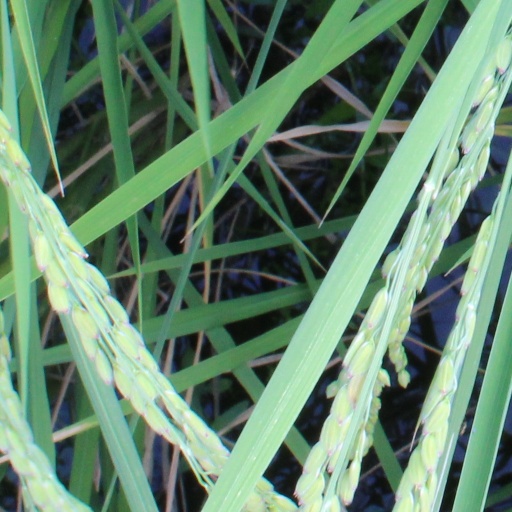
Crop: rice